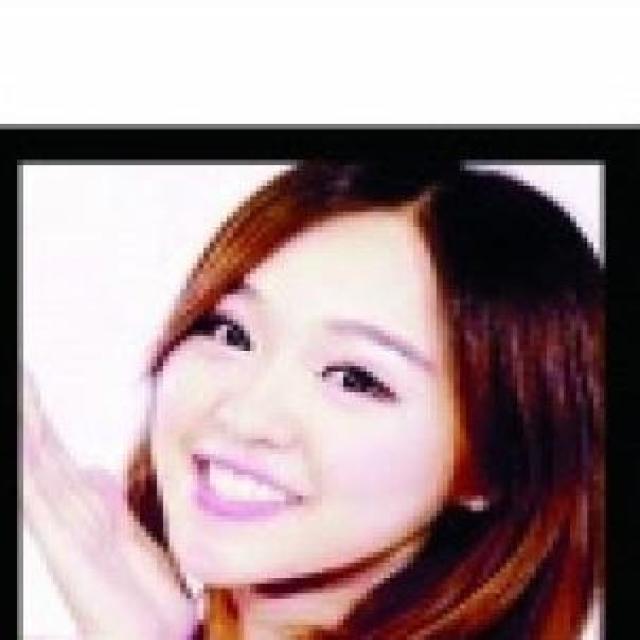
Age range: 21-44